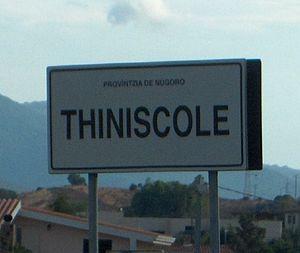
La province de Nuoro est une des cinq provinces italiennes de la Sardaigne, dans une région centrale et reculée, disposée autour de la Barbagia. Son territoire a été réduit en raison de la création de la province de l'Ogliastra en mai 2005 puis agrandi lors de la réduction à cinq du nombre de provinces sardes en 2016.
Siniscola est une commune italienne de la province de Nuoro dans la région Sardaigne en Italie.
La signalisation bilingue consiste en la représentation sur un même panneau de signalisation d'inscriptions en deux langues ou plus. Son utilisation est réglementairement réservée à des situations locales où est en vigueur le bilinguisme administratif ou bien où il existe un important trafic touristique ou commercial ; on en trouve parfois aussi dans les quartiers où la proportion d'immigrés originaires d'une même zone linguistique est élevée. Dans un sens plus extensif, elle inclut, dans les régions où coexistent des langues transcrites en alphabets non latins, la translittération des toponymes et l'éventuelle traduction des textes complémentaires. La tendance générale est plutôt de remplacer les informations qui devraient être fournies en plusieurs langues par des symboles et des pictogrammes standardisés au niveau international et représentatifs du contenu de l'information. L'emploi de la signalisation bilingue est sans doute le principal instrument symbolique de perception et d'institutionnalisation de la réalité bilingue d'un territoire.